Henri d'Aramitz

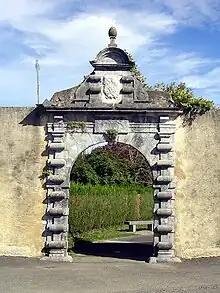

Henri, Seigneur d'Aramitz ("Lord of Aramits"; – 1655/1674) was a Gascon "abbé", and black musketeer of the Maison du Roi in 17th century France. In addition, he was the nephew of the Comte de Troisville, captain of the Musketeers of the Guard. Aramitz served as the inspiration for Alexandre Dumas's character "Aramis" in the d'Artagnan Romances.